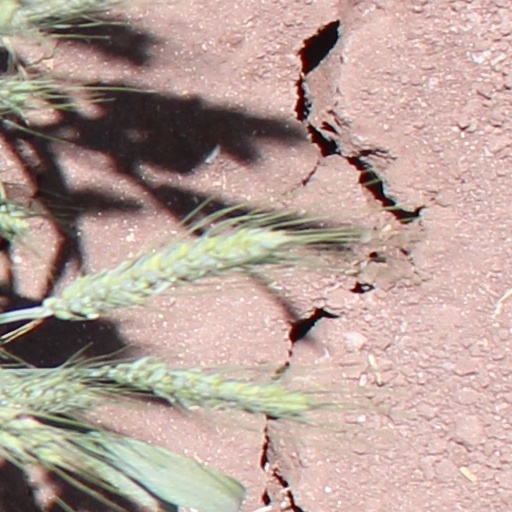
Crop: wheat